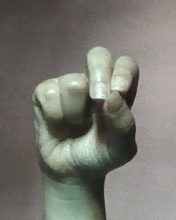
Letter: gaaf